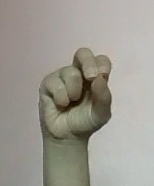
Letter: gaaf